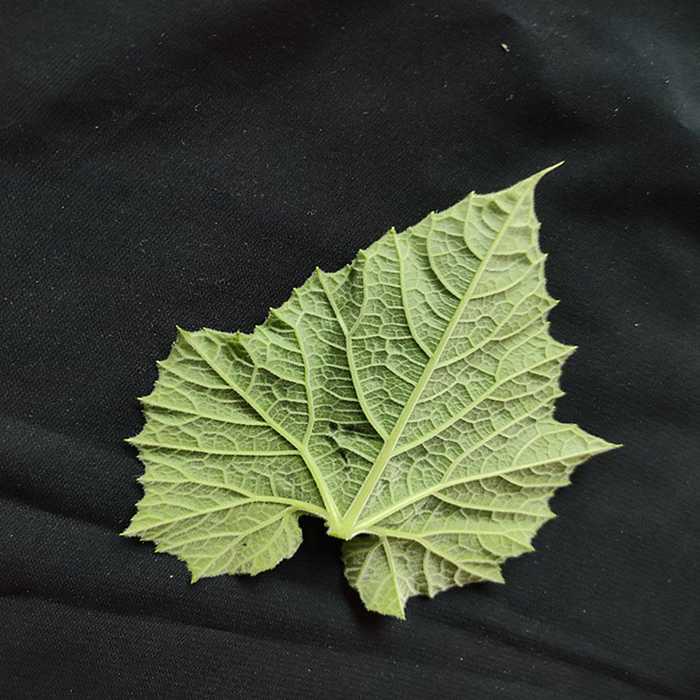
Plant: Bottle gourd
Label: Fresh leaf